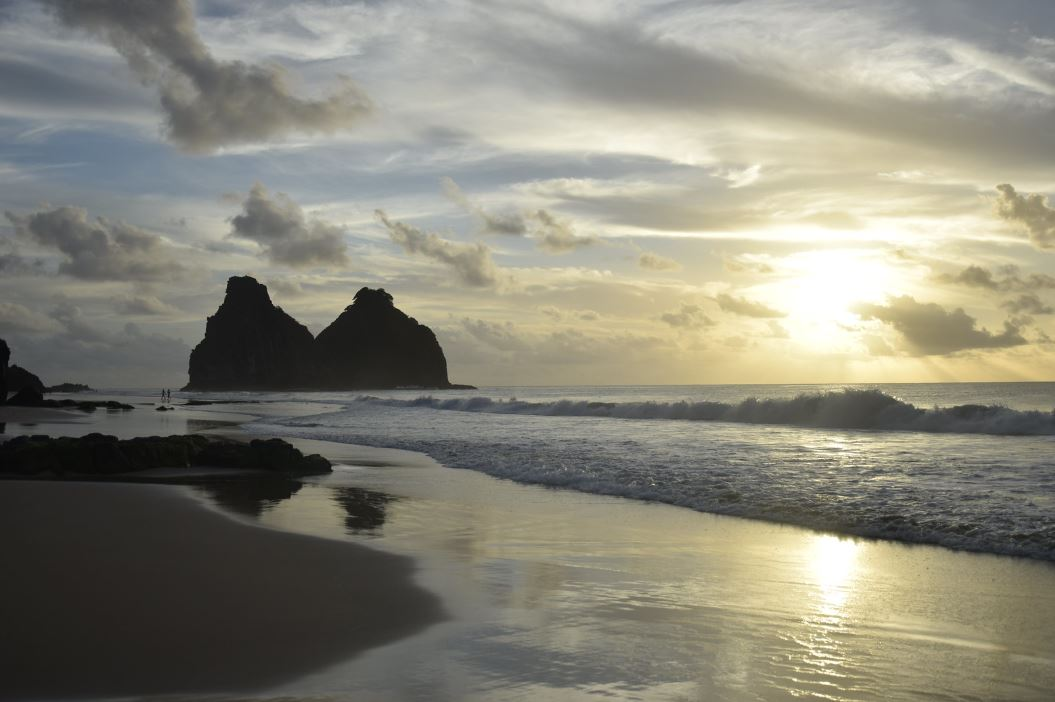
Fire: no
Smoke: no